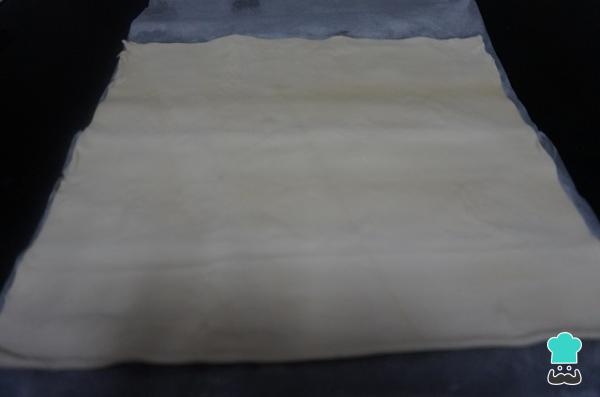
Lo primero que haremos para hacer estos espirales de jamón York y queso es encender el horno y lo ponemos a calentar a 180º C. Seguidamente, desenrollamos el hojaldre y lo dejamos en la misma hoja de papel que lleva.Si prefieres hacer tú mismo la pasta de hojaldre casera utiliza esta receta que te ofrecemos.